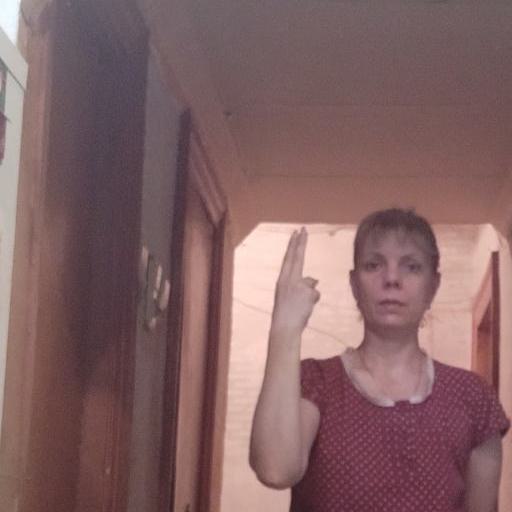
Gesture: two_up_inverted